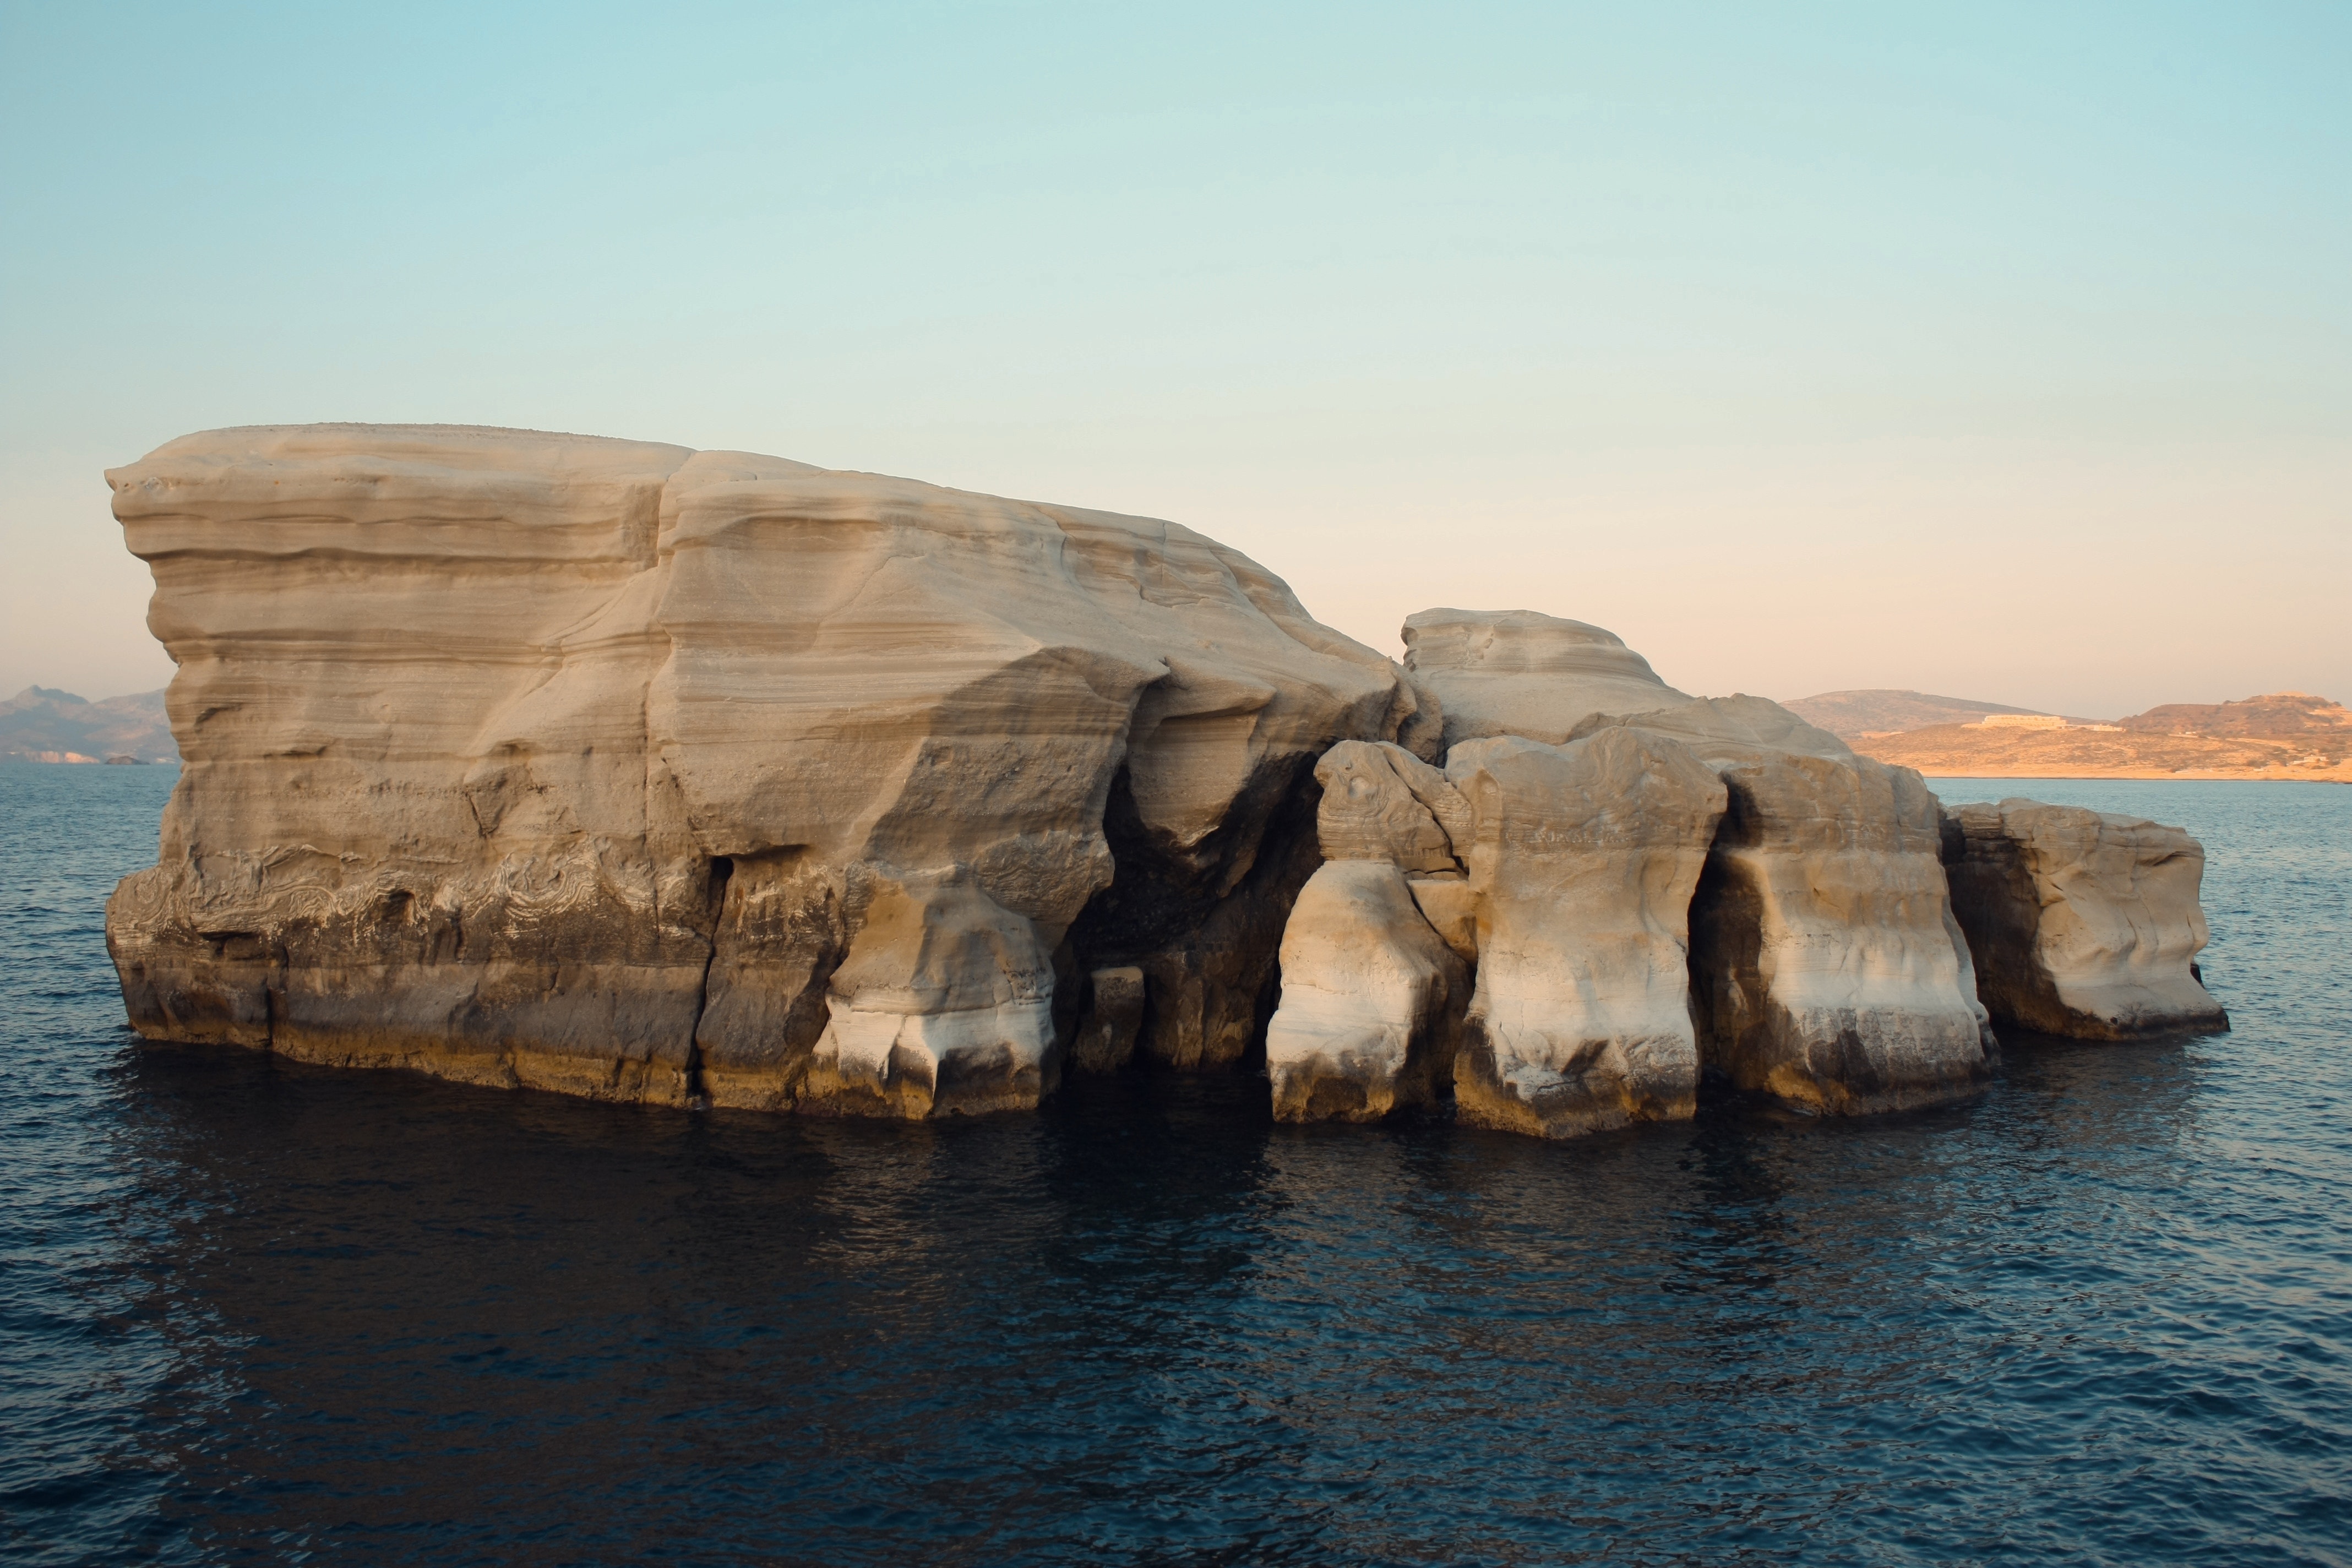
natural, water, sky, bedrock, natural landscape, formation, horizon, landscape, outcrop, wood, lake, geology, klippe, headland, island, rock, wave, wind wave, ocean, beach, coast, cape, erosion, stack, skerry, arch, sound, cliff, islet